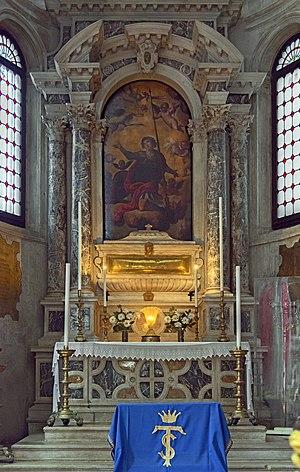
L'église Saint-Sauveur est une église catholique de Venise, en Italie, située dans le sestiere de San Marco, sur le Campo San Salvador, près du pont du Rialto.
Théodore Tiron est un mégalomartyr, appelé aussi Théodore le Conscrit ou Théodore d'Amasée.